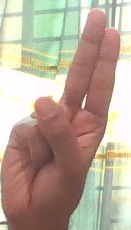
ASL sign: U